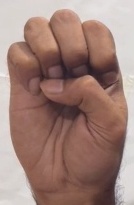
ASL sign: E